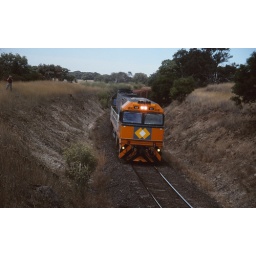
A pair of NRs pull a loaded steel train up the hill at Inverleigh in western Victoria.